Dora Spenlow

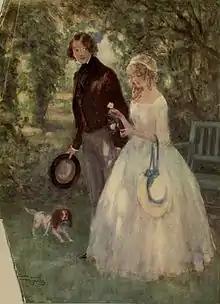
David falls for DoraArt by Frank Reynolds (1910)

Dora Spenlow is a character in the 1850 novel "David Copperfield" by Charles Dickens. She is beautiful but childish. David, who is employed by her father, the lawyer Mr Spenlow, falls in love with Dora at first sight and marries her. She proves unable to cope with the responsibilities of married life and is more interested in playing with her dog, Jip, than in keeping their house. All this has a profound effect on David, but he still loves her. A year into their marriage, she suffers a miscarriage; her health steadily declines until she dies.